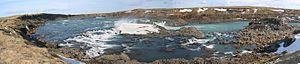
L'Urriðafoss, toponyme islandais signifiant littéralement en français « la cascade de la truite », est une chute d'eau d'Islande située dans le sud du pays, sur le cours du Þjórsá.